Ingemar Skogö

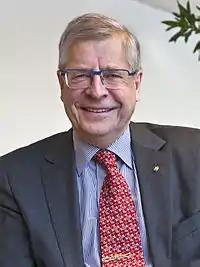
Skogö in 2013

Ingemar Skogö (4 January 1949 – 28 May 2019) was a Swedish civil servant. Born in Tranås, Skogö was a graduate of Lund University. He served as the Governor of Västmanland County from 2009 to 2015. Skogö was also the Director-General of the Civil Aviation Administration from 1992 to 2001, and the Swedish Road Administration from 2001 to 2009.